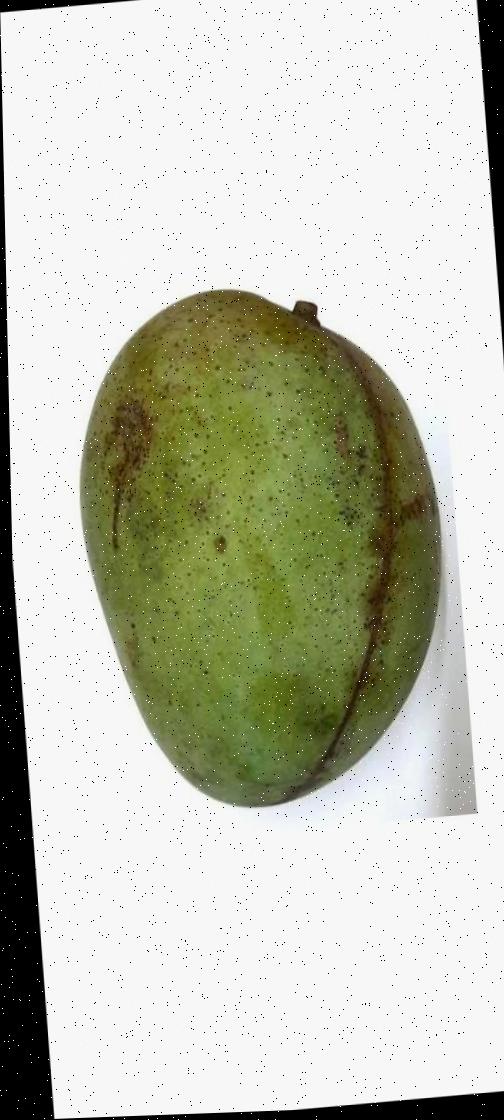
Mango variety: Fazli Shurmai